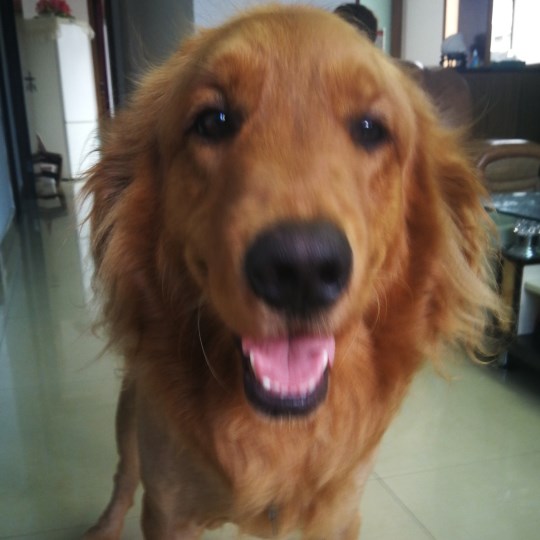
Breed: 5355-n000126-golden_retriever